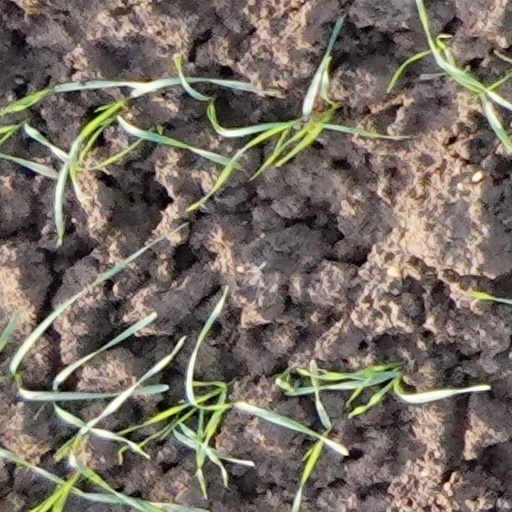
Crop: wheat